John Langdon-Davies

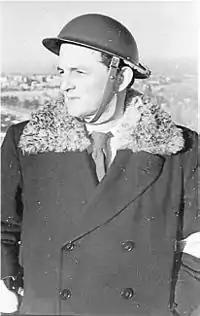
John Langdon-Davies in 1940.

John Eric Langdon-Davies (18 March 1897 – 5 December 1971) was a British author and journalist. He was a war correspondent during the Spanish Civil War and the Soviet-Finnish War. As a result of his experiences in Spain, he founded the Foster Parents' Scheme for refugee children in Spain, which is now the aid organisation Plan International.